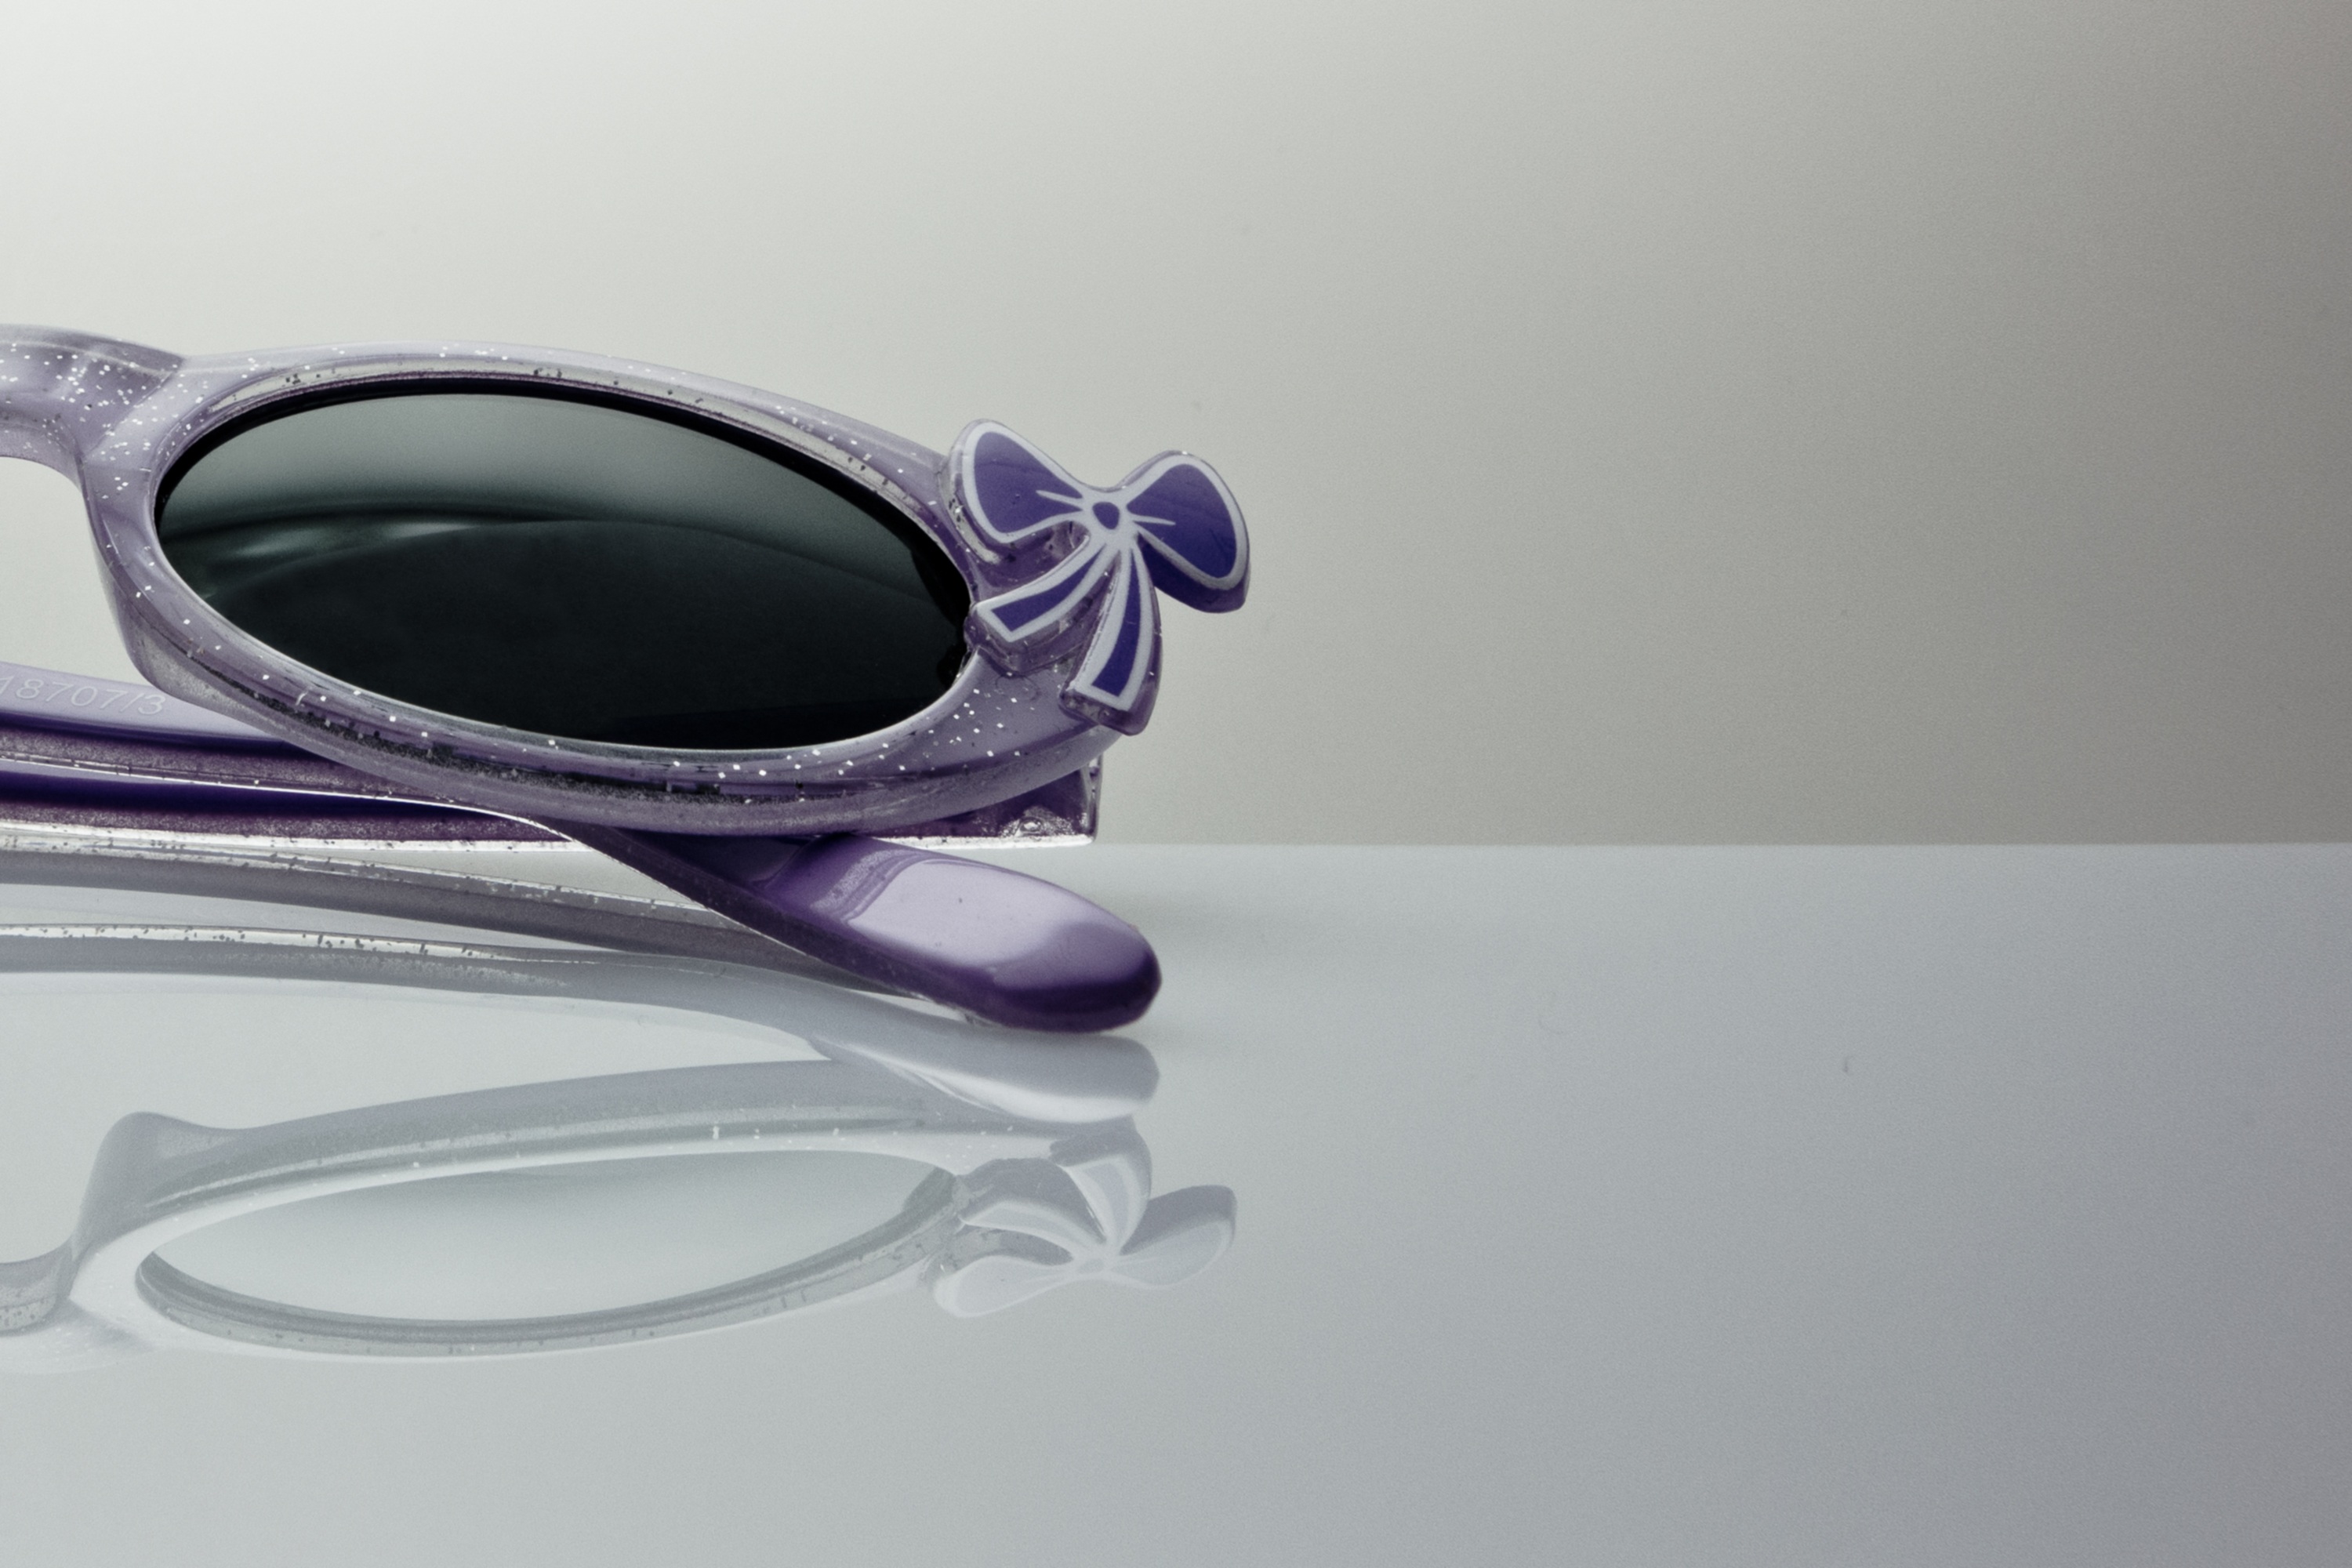
hand, purple, blue, jewellery, happiness, sunglasses, eye, glasses, violet, goggles, eyewear, funny, organ, shape, loop, mirroring, friendly, embassy, partial view, way of life, fashion accessory, vision care, children glasses, girl glasses